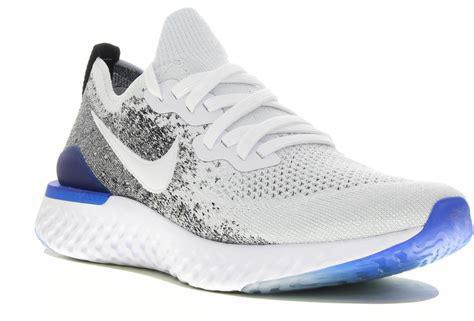
Brand: Nike
Model: Epic React Flyknit 2